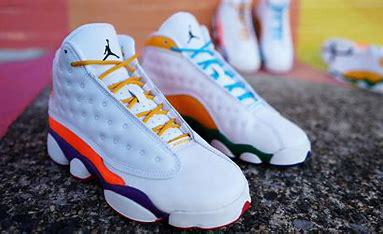
Brand: Jordan
Model: 13